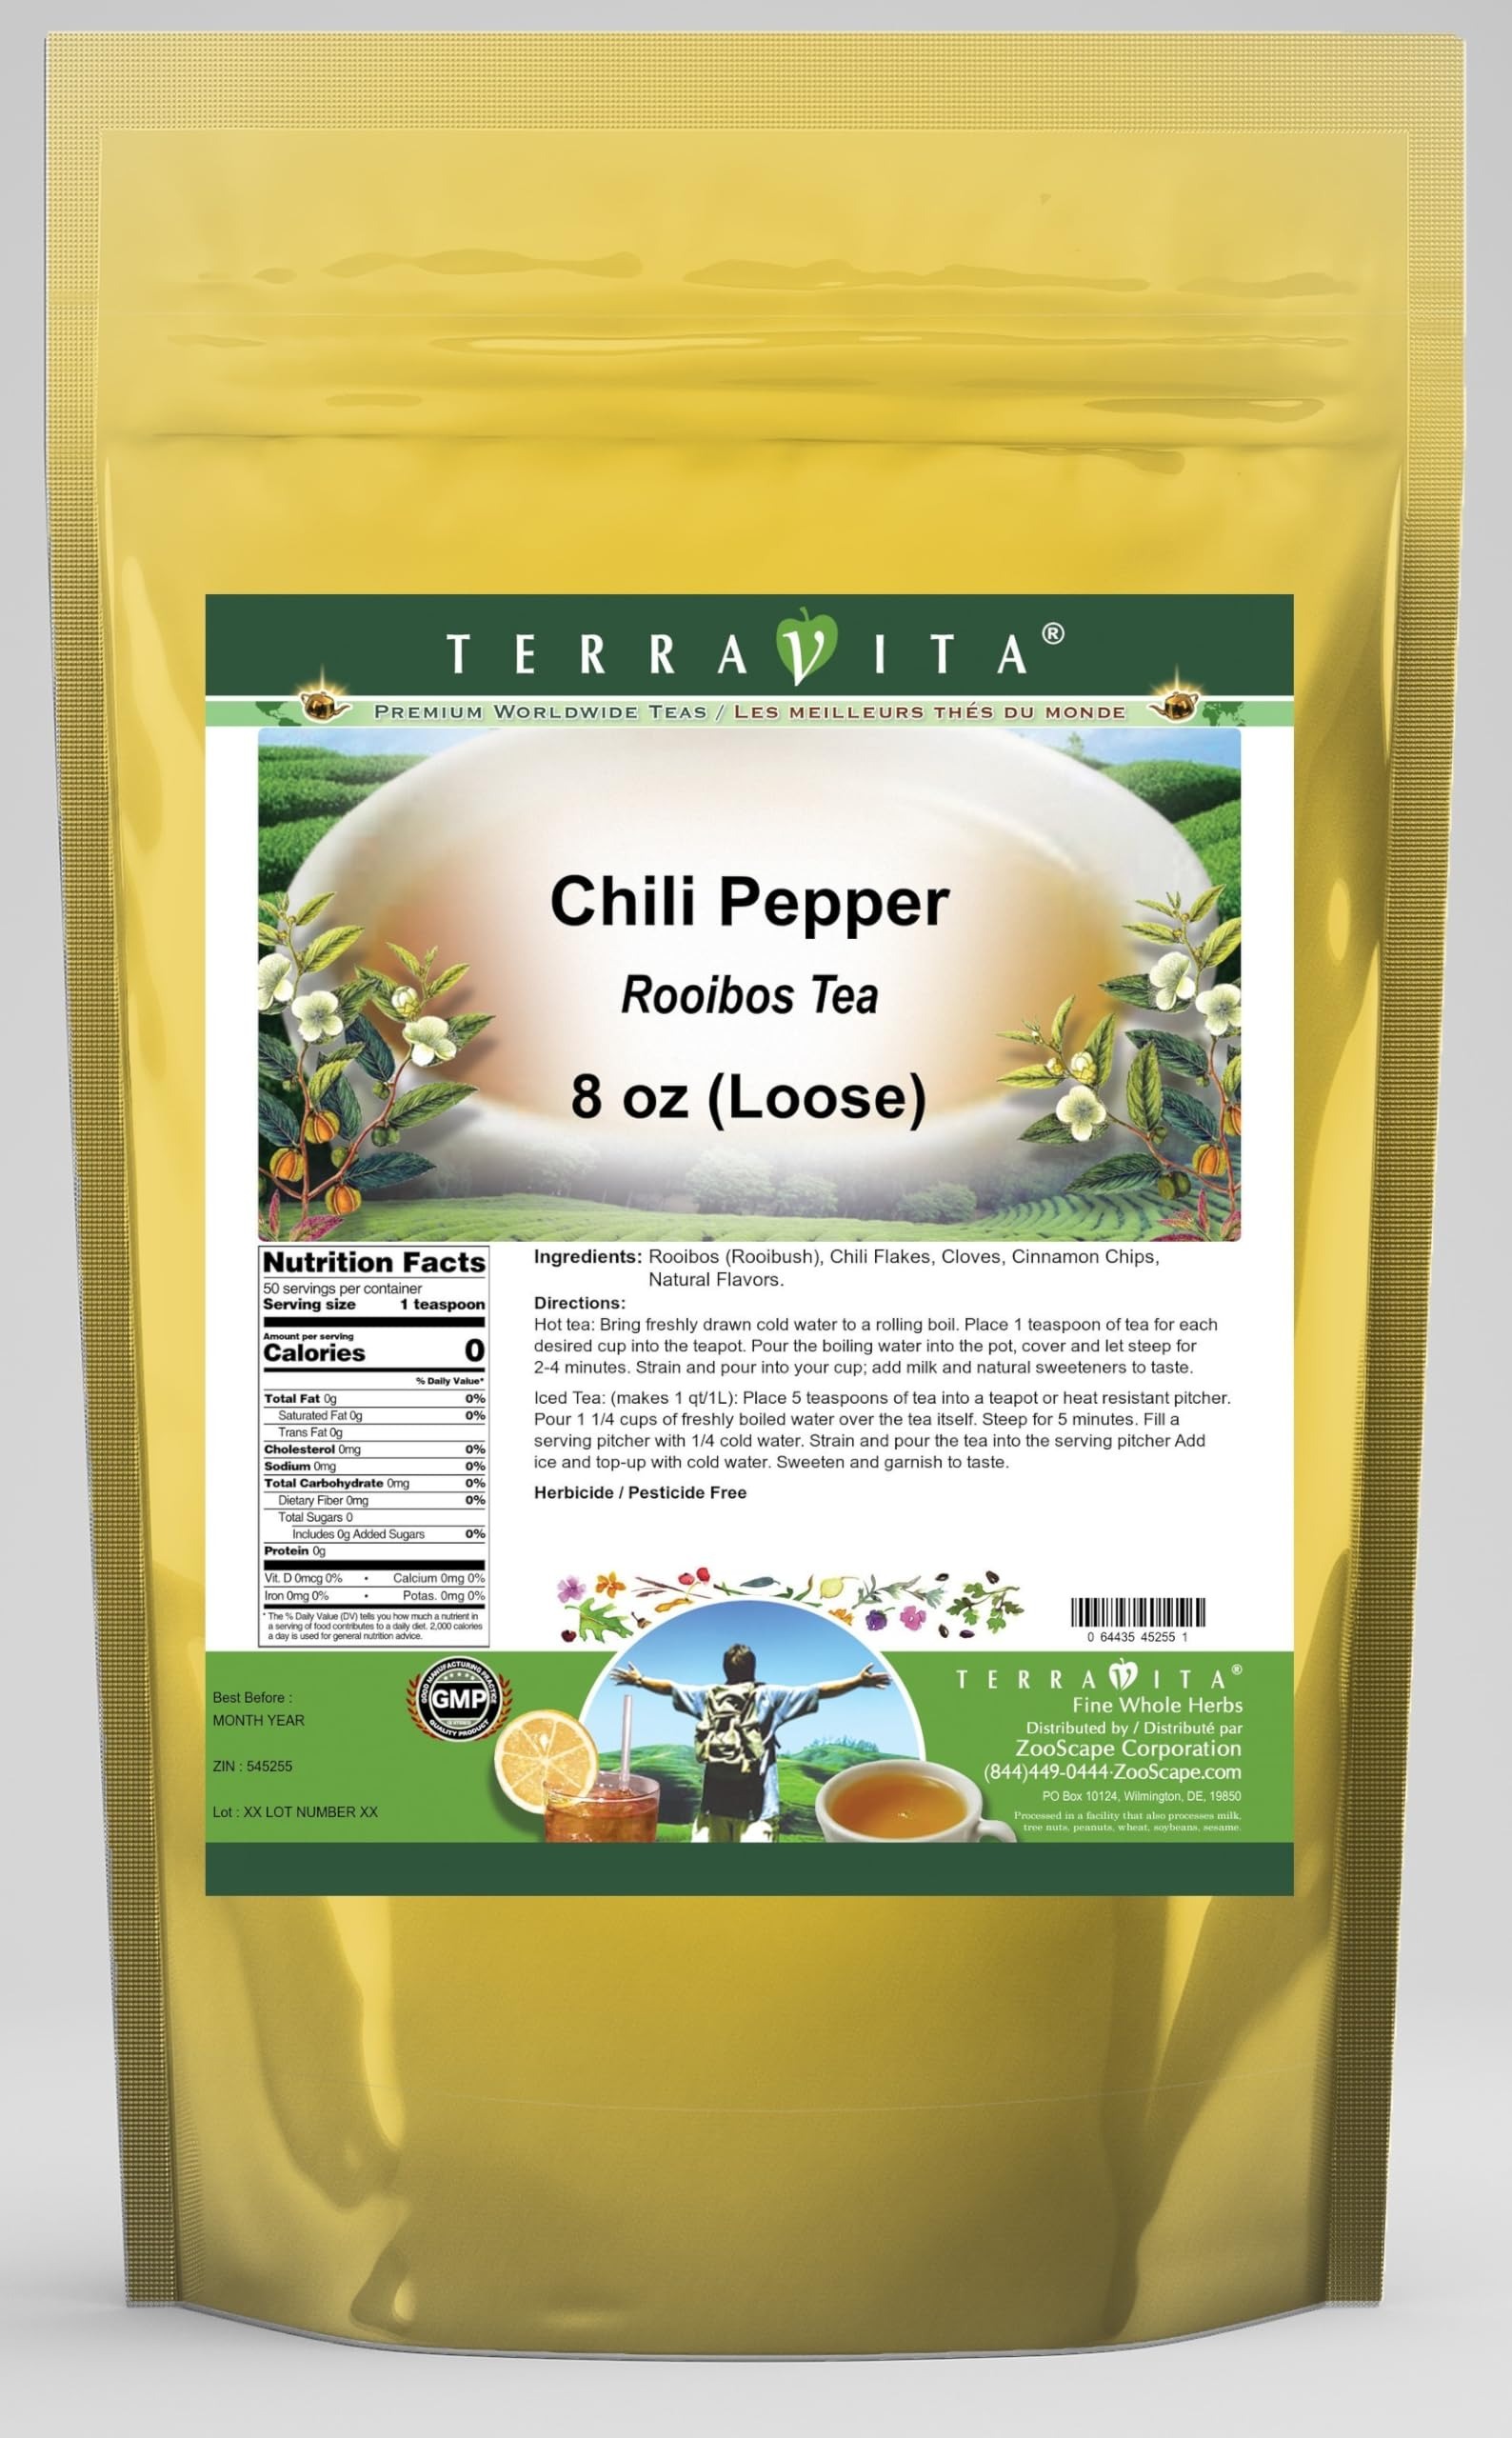
Item Name: Chili Pepper Rooibos Tea (Loose) (8 oz, ZIN: 545255) - 3 Pack
Bullet Point 1: Our Chili Pepper Rooibos Tea is a delightful flavored Rooibos tea with Chili Flakes, Cloves and Cinnamon Chips that you will really enjoy! The unique Chili Pepper aroma and taste is a delight! - Ingredients: Rooibos tea, Chili Flakes, Cloves, Cinnamon Chips and Natural Chili Pepper Flavor.
Bullet Point 2: No fillers.
Bullet Point 3: Manufacturer: TerraVita
Bullet Point 4: Size: 8 oz
Bullet Point 5: Loose Leaf Rooibos Tea - Packed in a convenient upright pouch!
Product Description: Our Chili Pepper Rooibos Tea is a delightful flavored Rooibos tea with Chili Flakes, Cloves and Cinnamon Chips that you will really enjoy! The unique Chili Pepper aroma and taste is a delight! - Ingredients: Rooibos tea, Chili Flakes, Cloves, Cinnamon Chips and Natural Chili Pepper Flavor. - Hot tea brewing method: Bring freshly drawn cold water to a rolling boil. Place 1 teaspoon of tea for each desired cup into the teapot. Pour the boiling water into the pot, cover and let steep for 2-4 minutes. Strain and pour into your cup; add milk and natural sweeteners to taste. - Iced tea brewing method: (to make 1 liter/quart): Place 5 teaspoons of tea into a teapot or heat resistant pitcher. Pour 1 1/4 cups of freshly boiled water over the tea itself. Steep for 5 minutes. Fill a serving pitcher with 1/4 cold water. Strain and pour the tea into the serving pitcher Add ice and top-up with cold water. Sweeten and garnish to taste. - TerraVita is an exclusive line of premium-quality, natural source products that use only the finest, purest and most potent ingredients found around the world. TerraVita is hallmarked by the highest possible standards of purity, potency, stability and freshness. All of our products are prepared with the highest elements of quality control, from raw materials through the entire manufacturing process, up to and including the moment that the bottles or bags are sealed for freshness and shipped out to you. Our highest possible standards are certified by independent laboratories and backed by our personal guarantee. - TerraVita exists to meet and ensure your family's health and wellness without the harmful effects of chemicals and health products. We strive to make all of our products affordable and reliable and are constantly searching the market to maint
Value: 24.0
Unit: Ounce

Price: 81.28